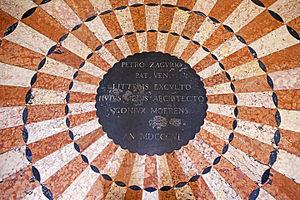
L'église Saint-Maurice est une église catholique de Venise, en Italie. Actuellement dé-consacrée ; Elle abrite aujourd'hui le Museo della musica.